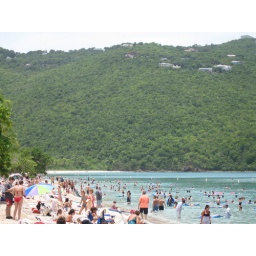
Megan's Bay with 2 boat loads of people. Literally, two cruise ships in dock.